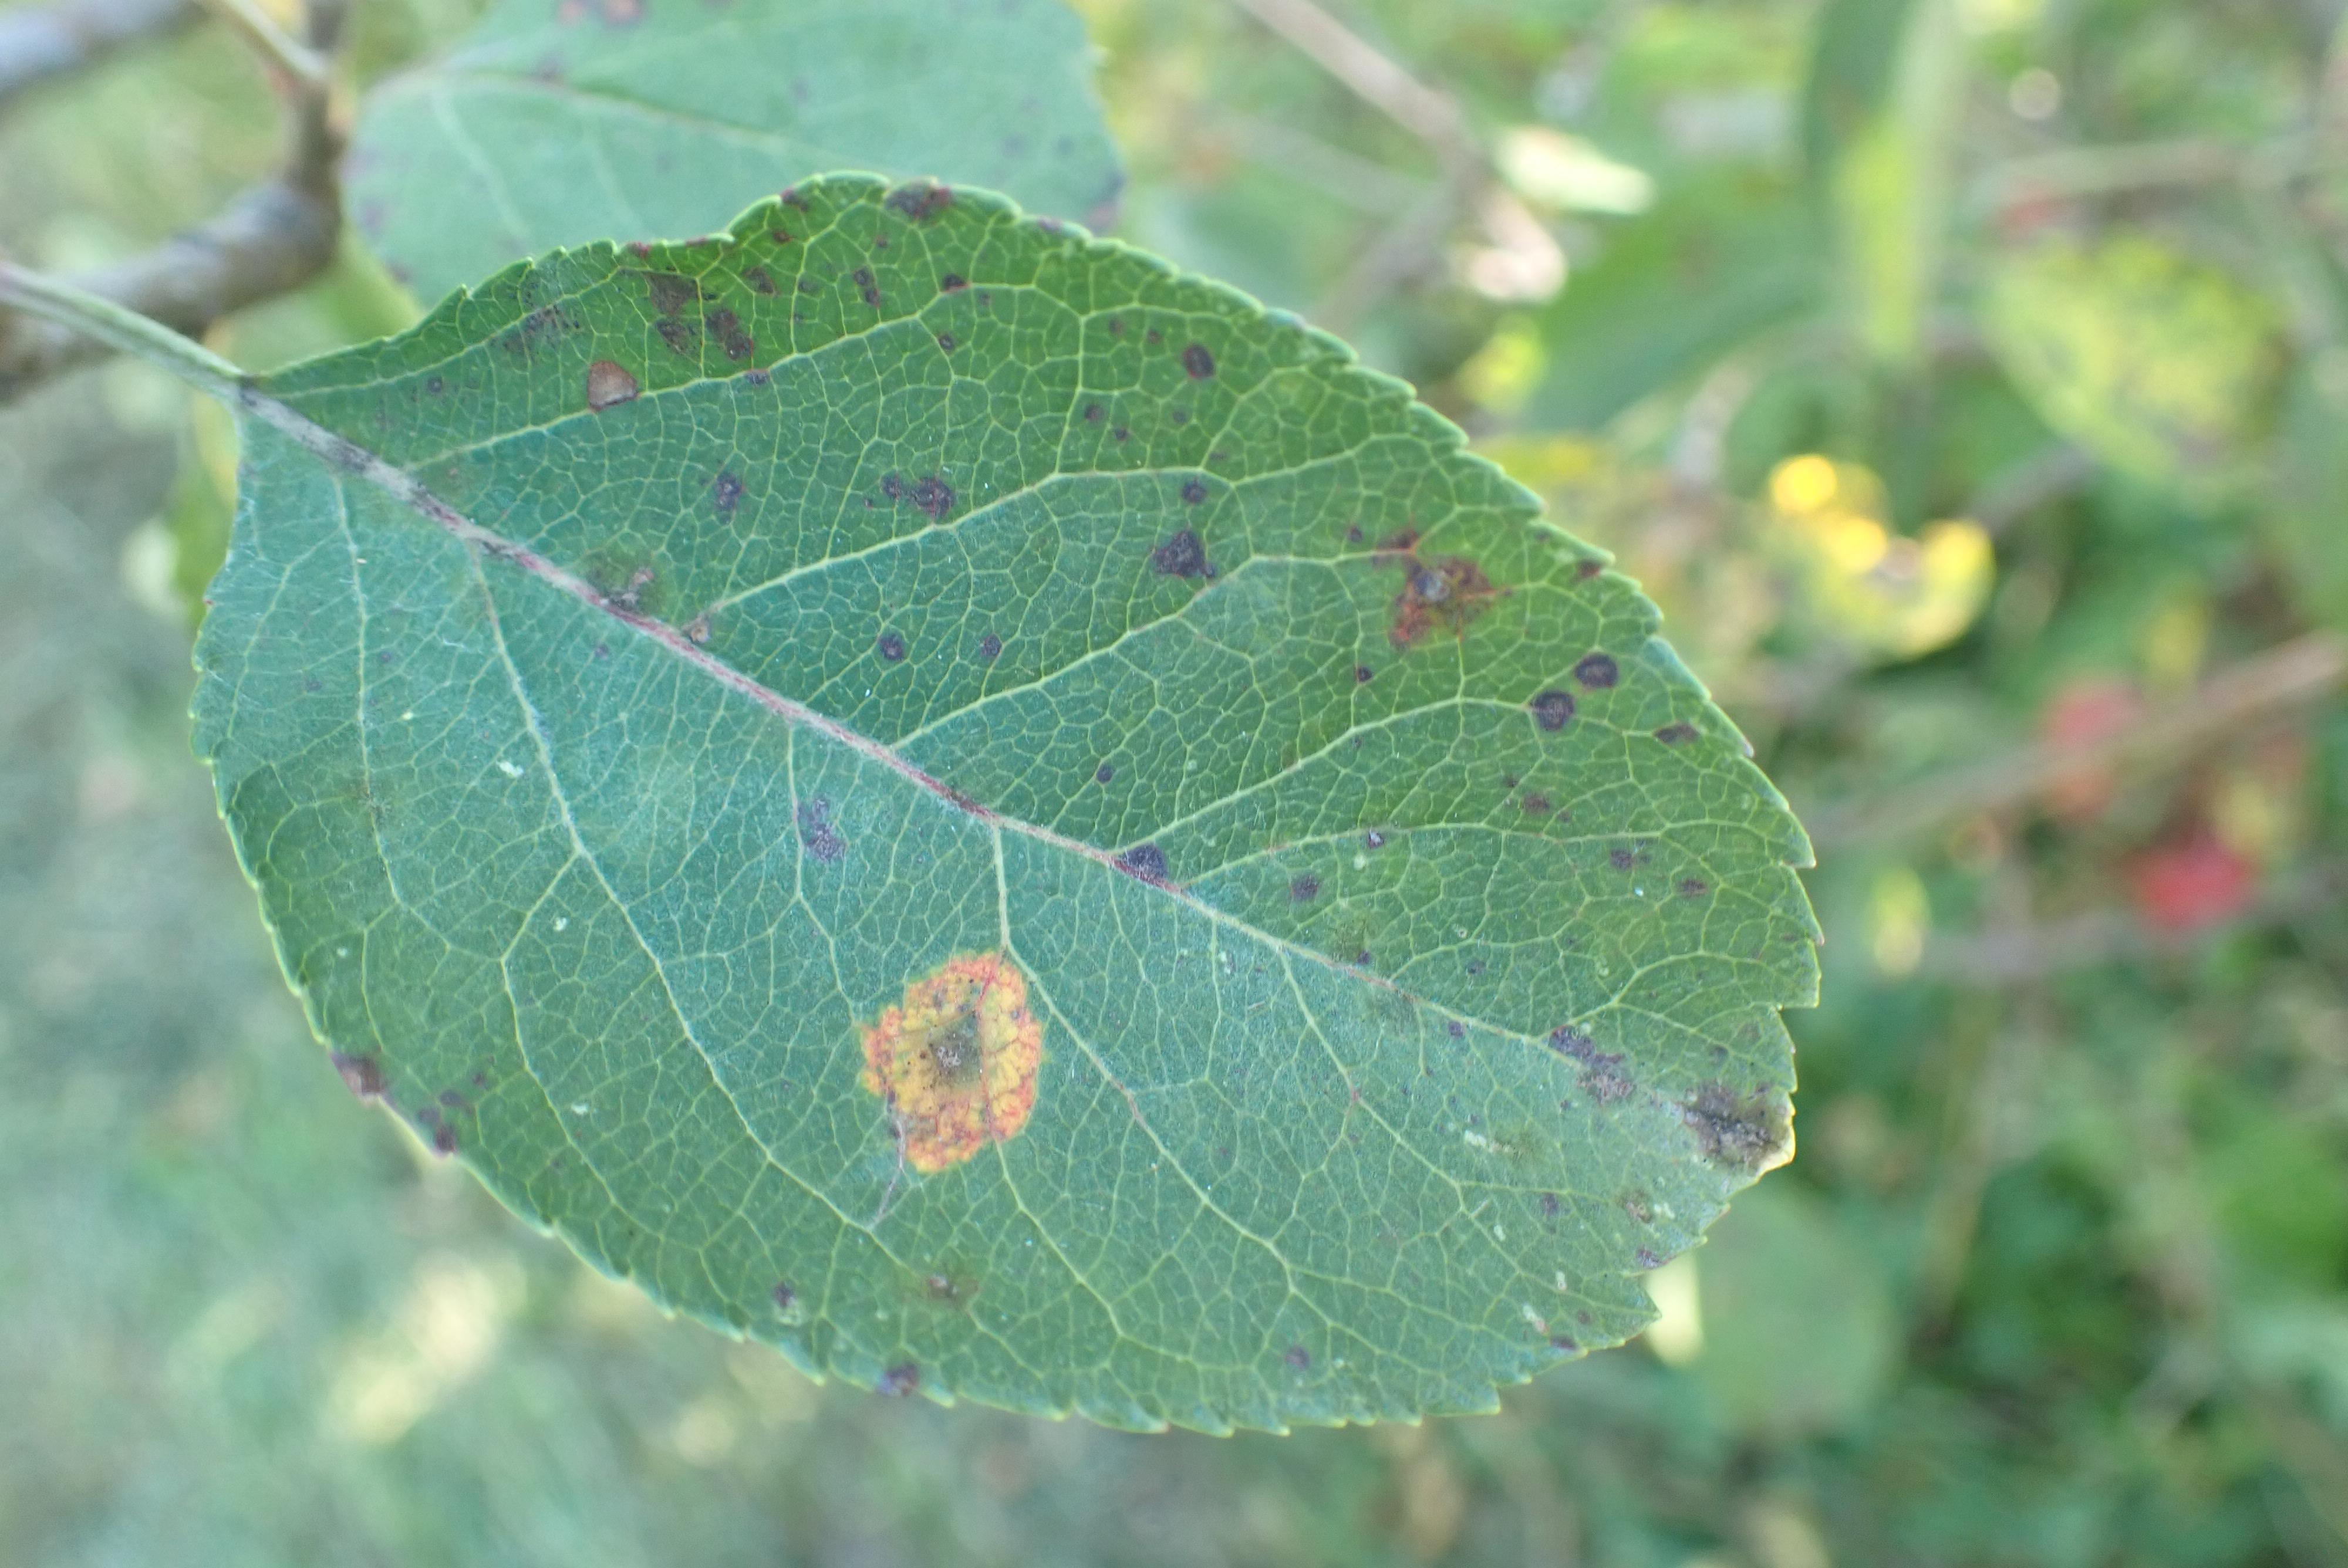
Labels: complex